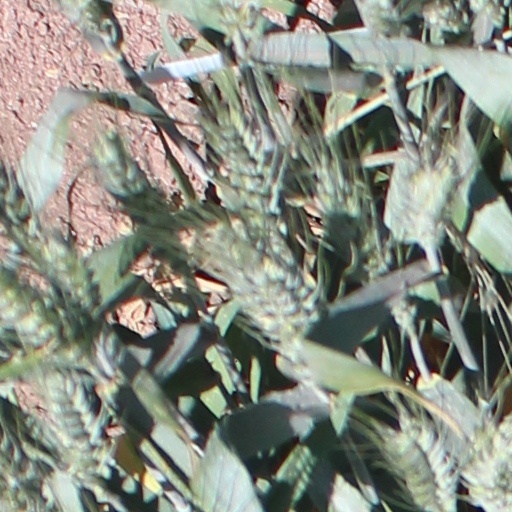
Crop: wheat